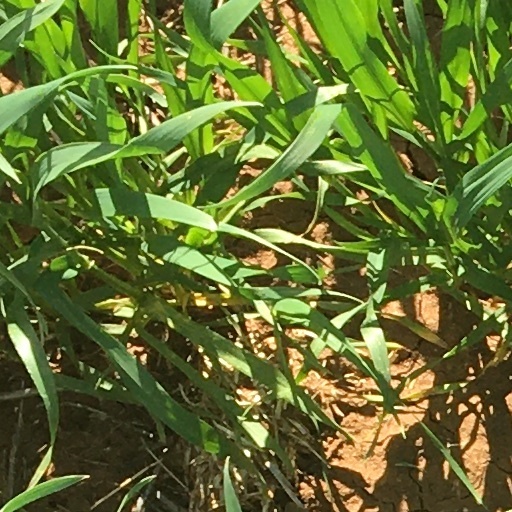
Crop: wheat